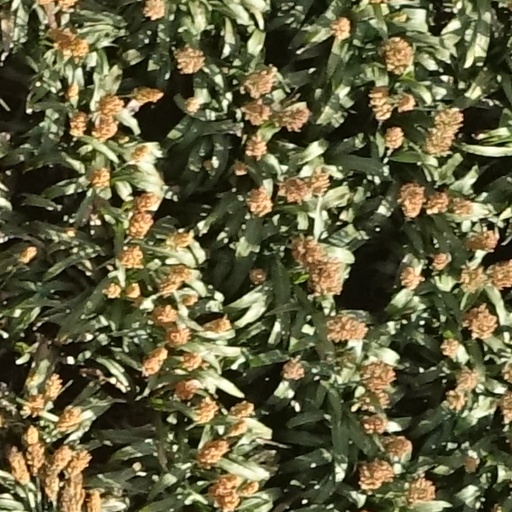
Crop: sorghum